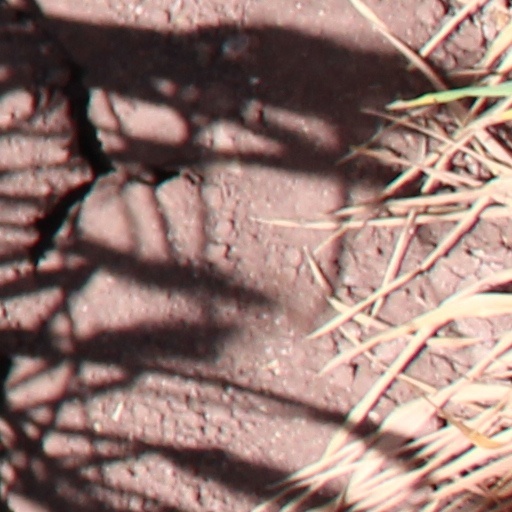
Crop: wheat